Wa (name of Japan)

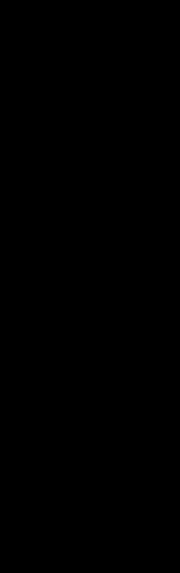
Top to bottom: in regular, clerical and small seal scripts

Wa is the oldest attested name of Japan and ethnonym of the Japanese people. From Chinese and Korean scribes used the Chinese character to refer to the various inhabitants of the Japanese archipelago, although it might have been just used to transcribe the phonetic value of a Japonic ethnonym with a respectively differing semantic connotation. In the 8th century, the Japanese started using the character instead due to the offensive nature of the former.